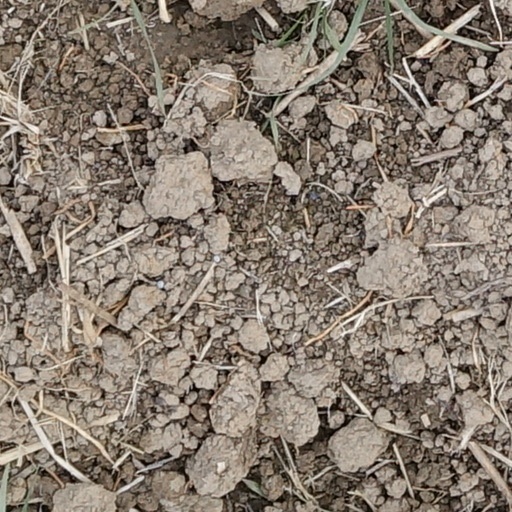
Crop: wheat